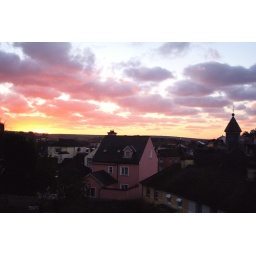
Pink house under a pink sky.Kinsale, Ireland